Thomas Davies (British Army officer)

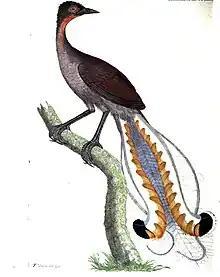
"Menura superba" (superb lyrebird) by Thomas Davies

In 1781, he was elected a fellow of the Royal Society. He was also a fellow of the Linnean Society of London and contributed several articles, especially regarding ornithology in Australia. In 1800, he was the first to illustrate and describe the superb lyrebird, in the "Transactions of the Linnean Society of London". He also read reports to the society on the southern emu-wren of Australia and the meadow jumping mouse of Canada.